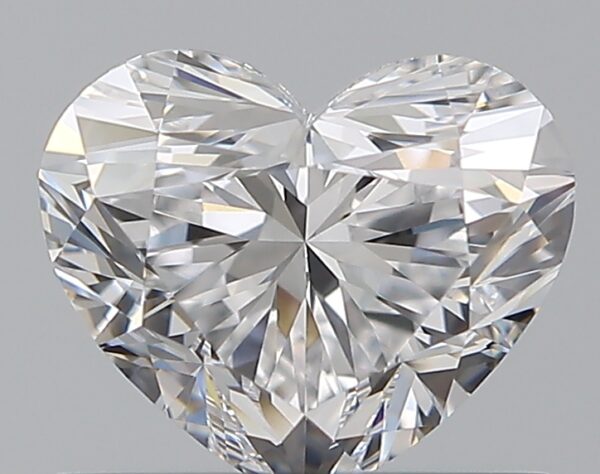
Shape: heart
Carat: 0.75
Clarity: IF
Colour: D
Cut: EX
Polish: EX
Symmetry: VG
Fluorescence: N
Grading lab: GIA
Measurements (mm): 5.33 x 6.34 x 3.76